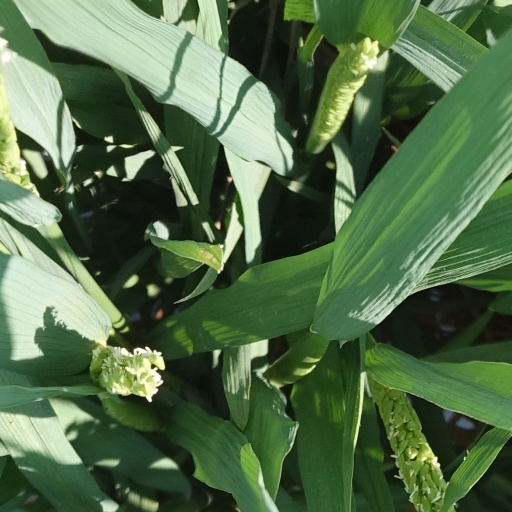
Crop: rice